James A. Banks

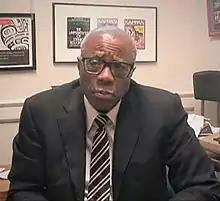

James Albert Banks (born 1941) is an American educator and the Kerry and Linda Killinger Endowed Chair in Diversity Studies Emeritus and founding director of the University of Washington's Center for Multicultural Education, which is now the Banks Center for Educational Justice. He focuses on the discipline of multicultural education.